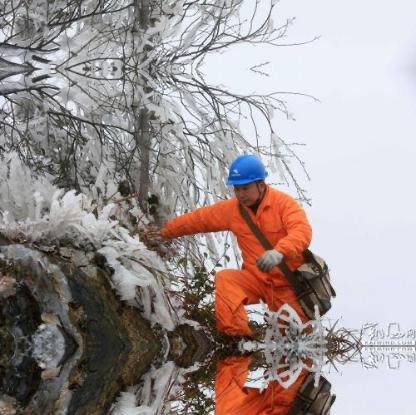
Objects in the image:
label: helmet